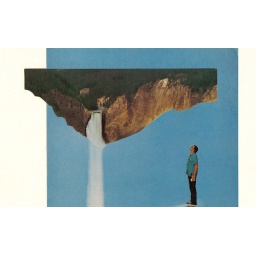
first in a series. collage assembled from images handcut from vintage books and magazines, mounted on rising stonehenge paper